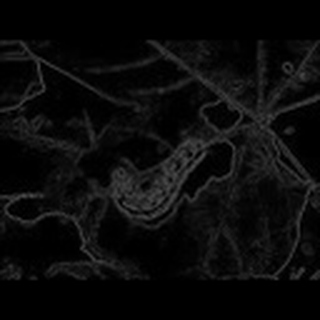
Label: cotton_army_worm